Kevin Spacey

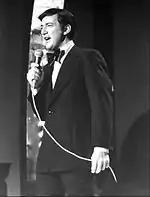
Spacey portrayed singer Bobby Darrin in "Beyond the Sea" (2004) which he also directed

Spacey gained prominence for his role as the enigmatic criminal Verbal Kint in Bryan Singer's neo-noir film "The Usual Suspects" (1995). He starred opposite an ensemble cast including Gabriel Byrne, Benicio del Toro, and Chazz Palminteri. Todd McCarthy of "Variety" wrote, "Spacey is terrific as the mysterious weak link in the chain of thieves". The role won him the Academy Award for Best Supporting Actor. He was also nominated for the Golden Globe Award for Best Supporting Actor – Motion Picture and Screen Actors Guild Award for Outstanding Actor in a Supporting Role. That same year, Spacey also appeared in the David Fincher detective thriller "Seven" (1995) starring Brad Pitt and Morgan Freeman. Spacey made a sudden entrance late in the film as serial killer John Doe after going uncredited and unmentioned in the film's advertisements and opening credits. His work in "Seven", "The Usual Suspects" and "Outbreak" earned him Best Supporting Actor honors at the 1995 Society of Texas Film Critics Awards.